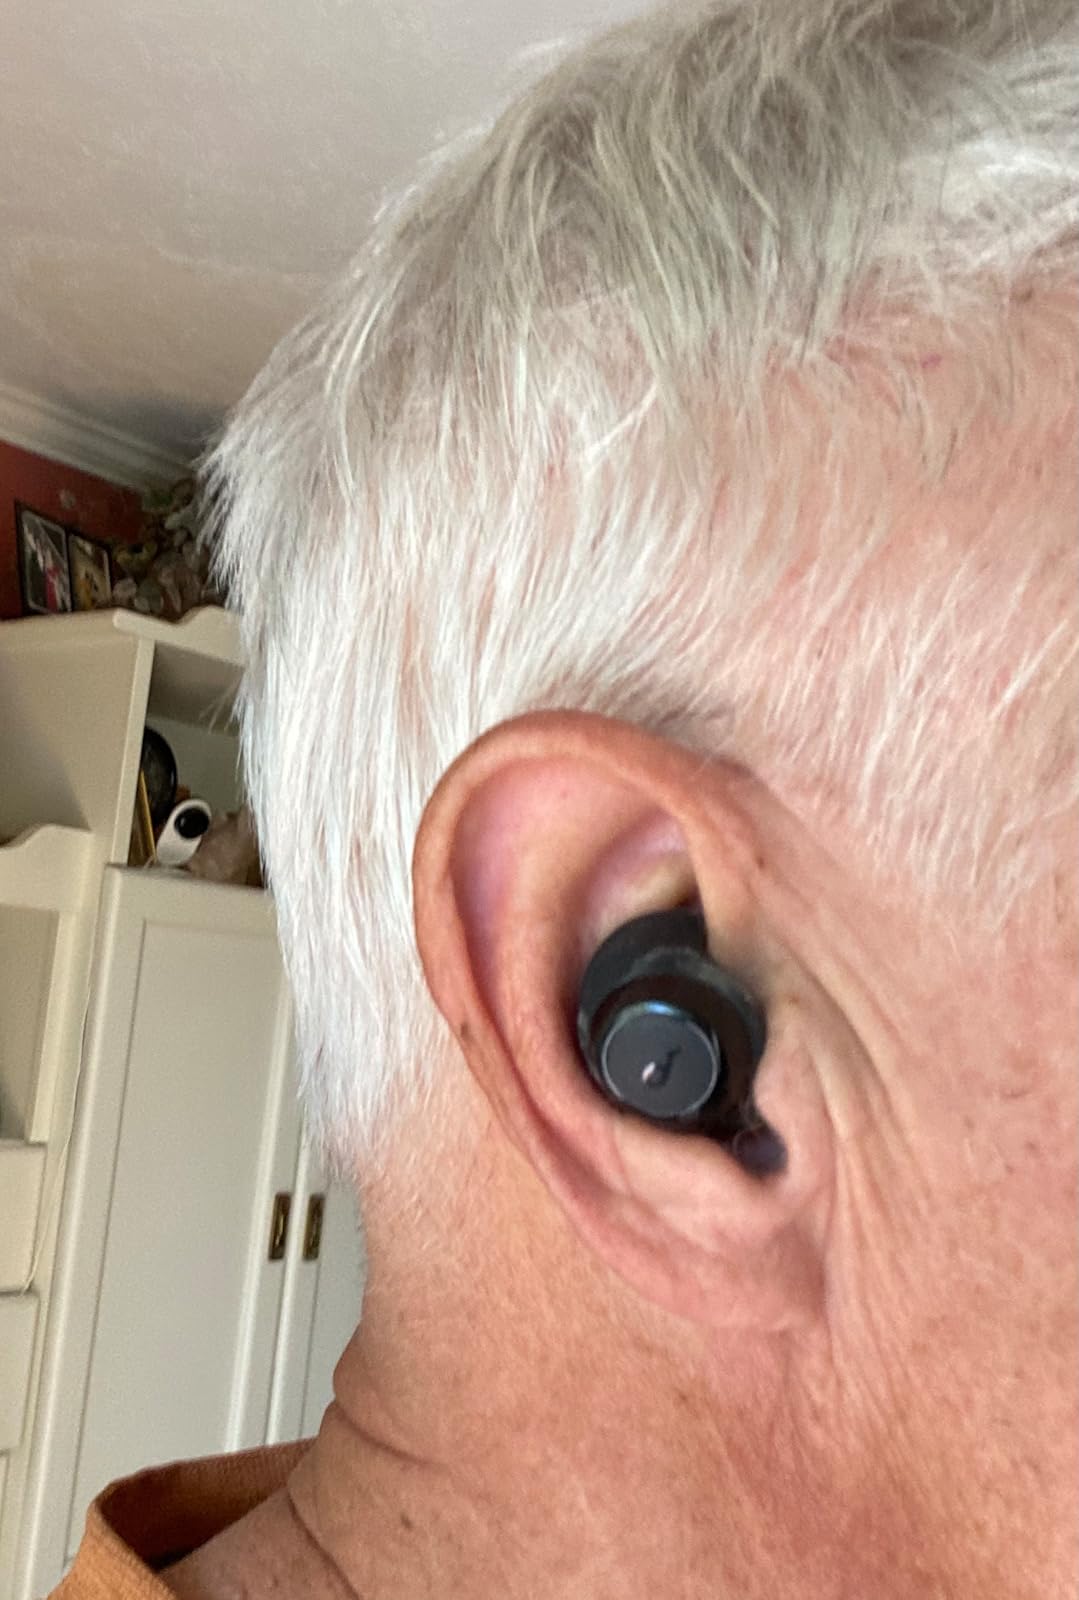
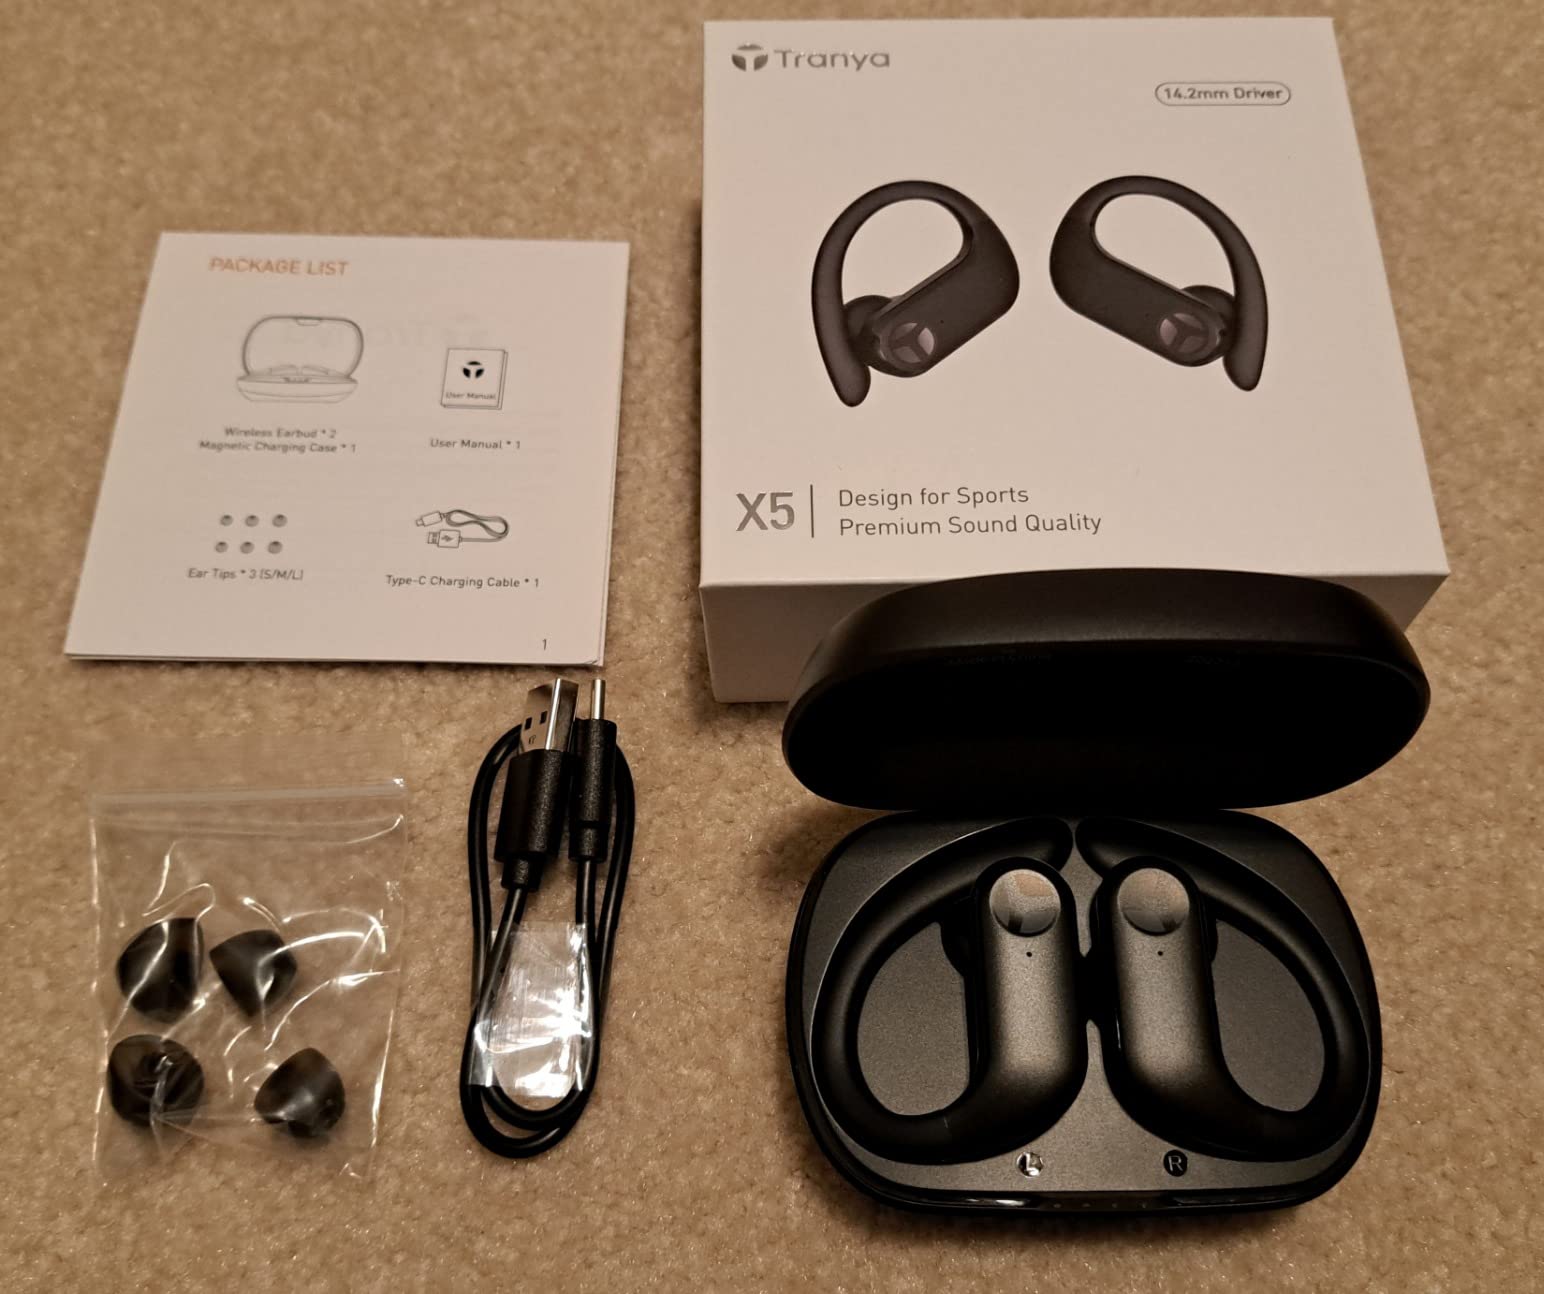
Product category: earbuds
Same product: no